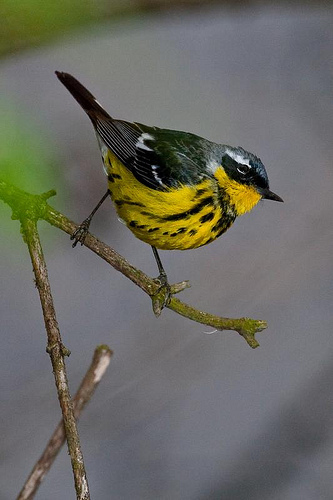
the bird has a black eyebrow and a yellow body with skinny tarsals and feet.
this small round bird has a yellow throat, breast and belly that has black stripes going down.
this bird has a very rounded belly, and a short neck with a black crown
this stout bird has yellow along its belly and black atop its body with a small, sharp black beak.
a small yellow breasted bird with black specks and black wings.
a round bird with a black and yellow breast and black around its eyes.
this is a small mostly grey and yellow bird that has some white on the wings.
a bird with a black head, yellow neck and belly with black wings.
this is a yellow bird with a dark green back, gray wings and a black supercilliary.
this bird has wings that are black and has a yellow belly
Species: Magnolia Warbler